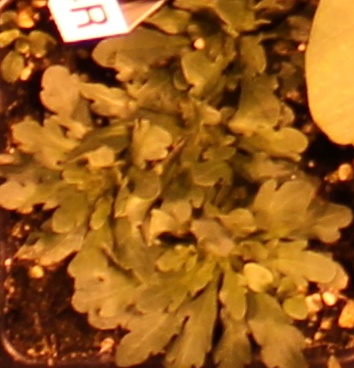
Label: Horseweed